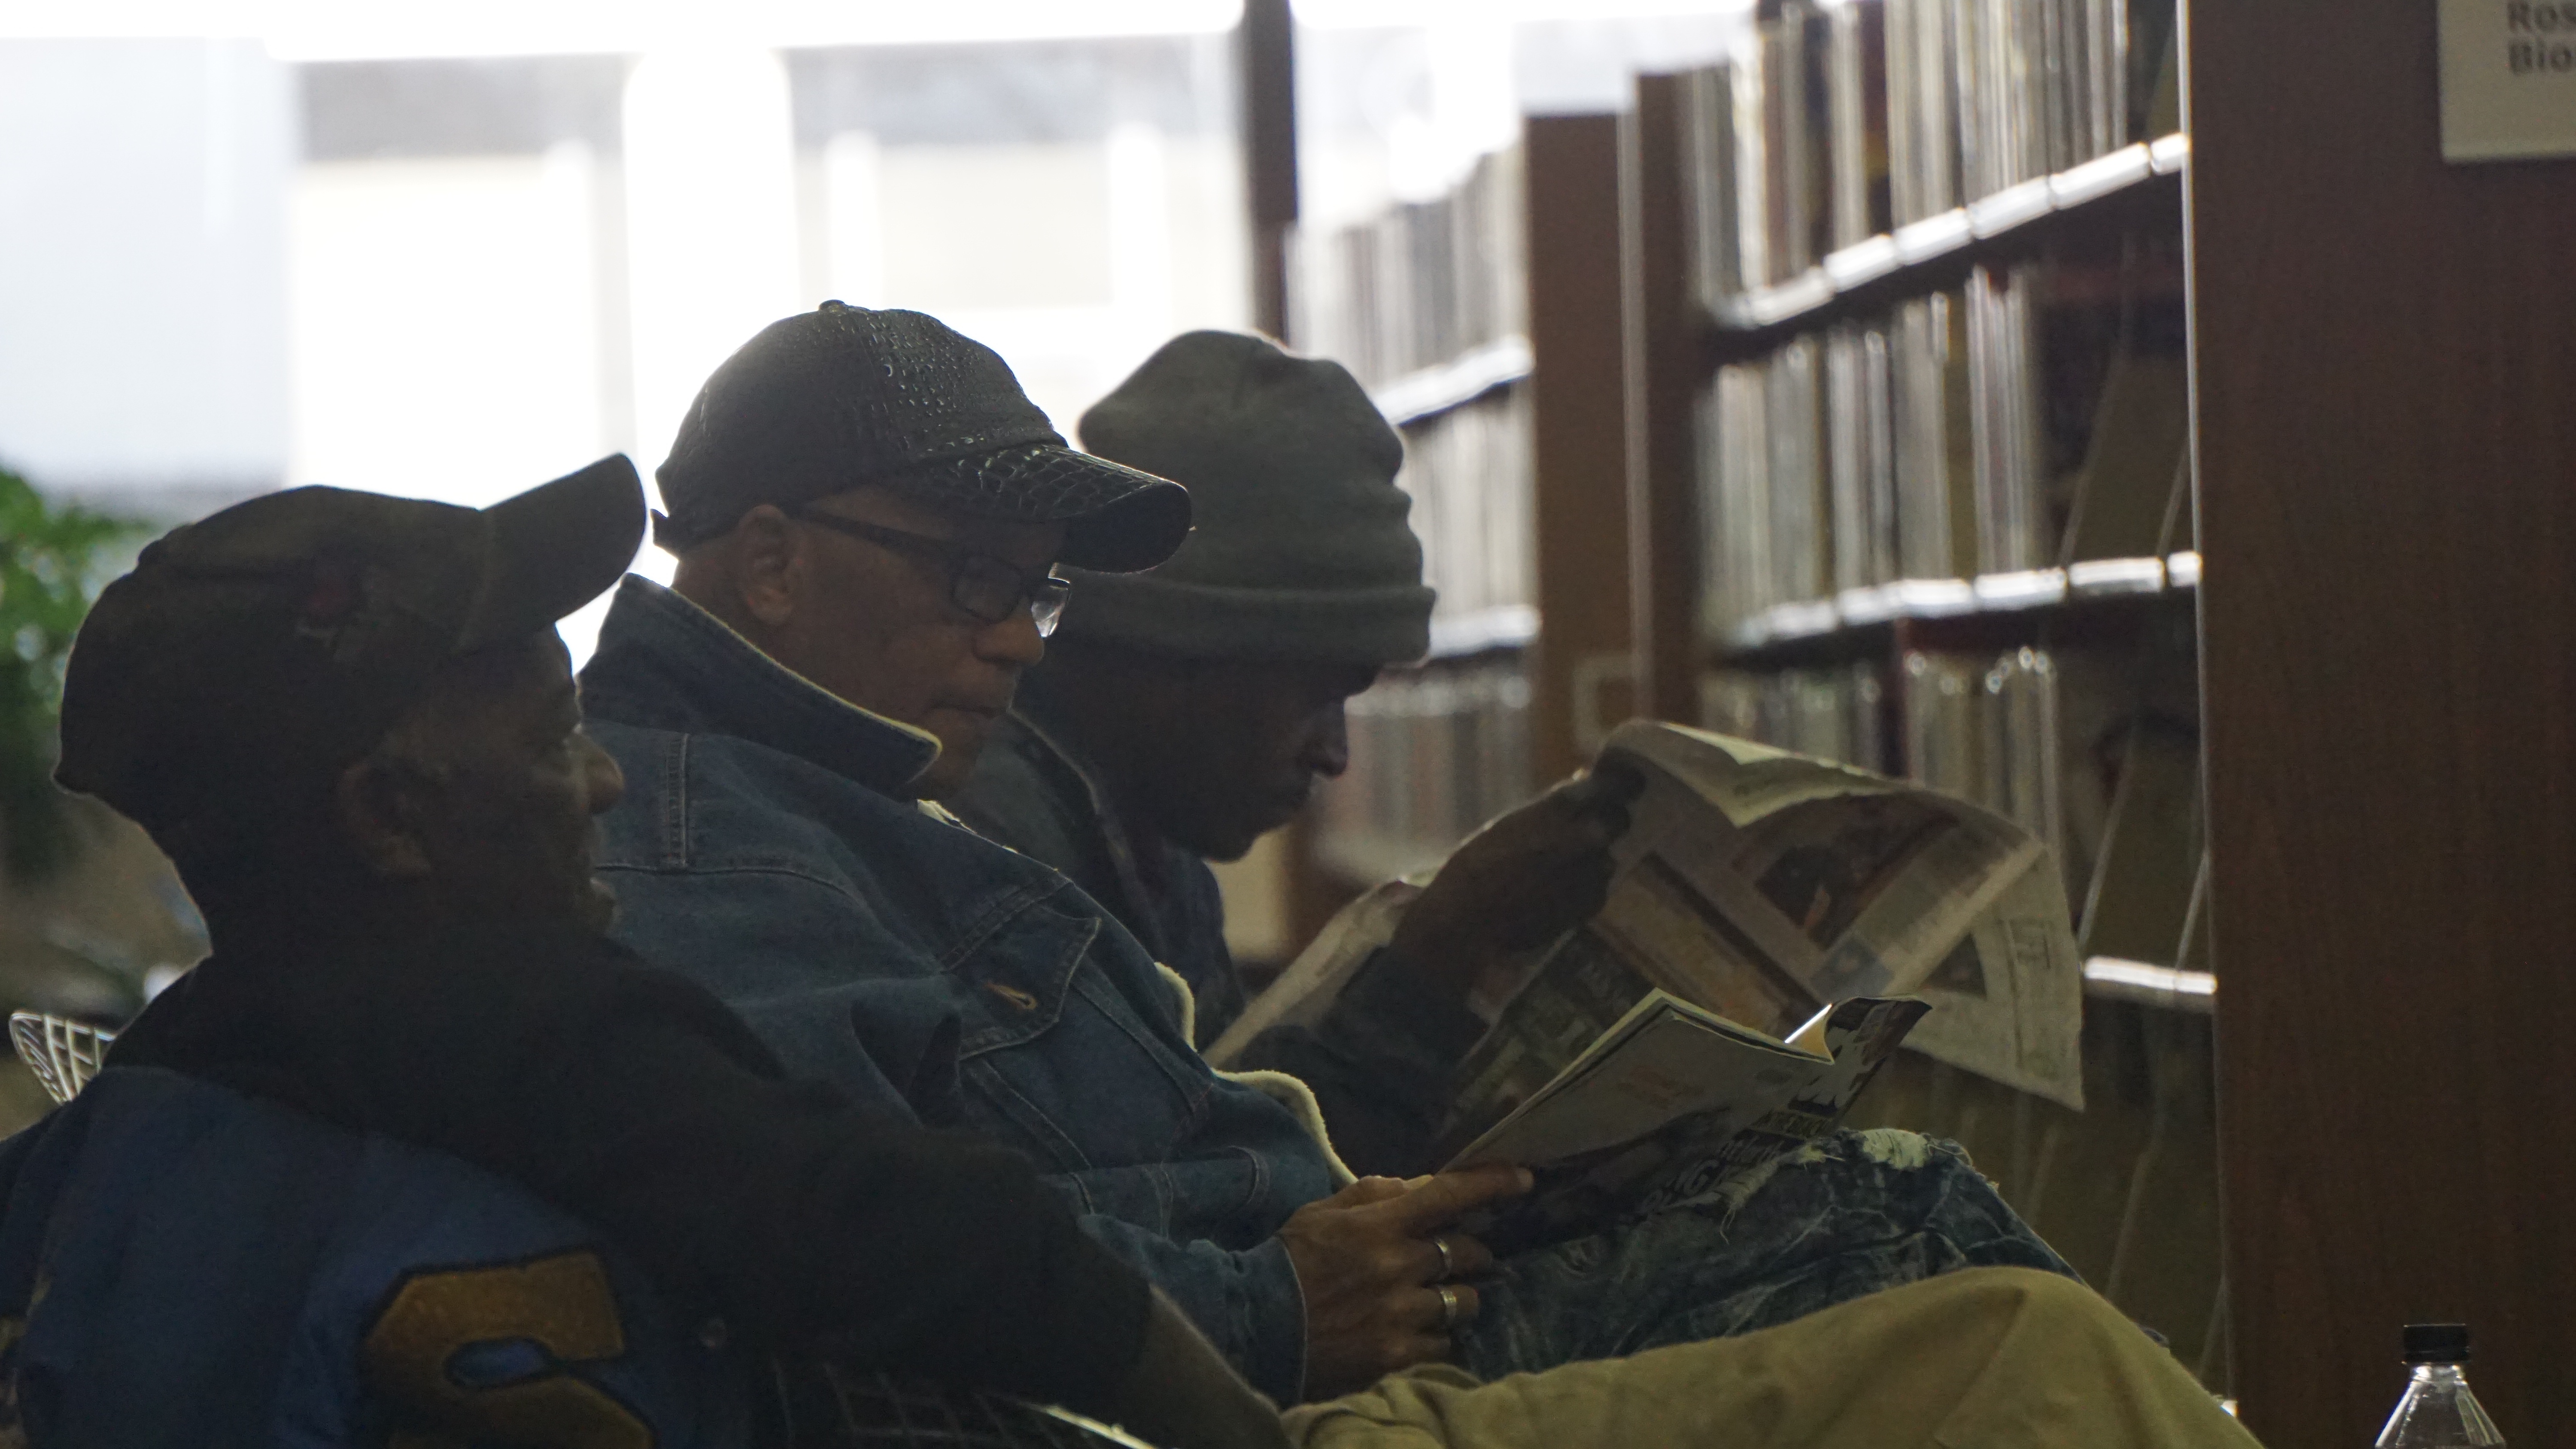
military, soldier, screenshot